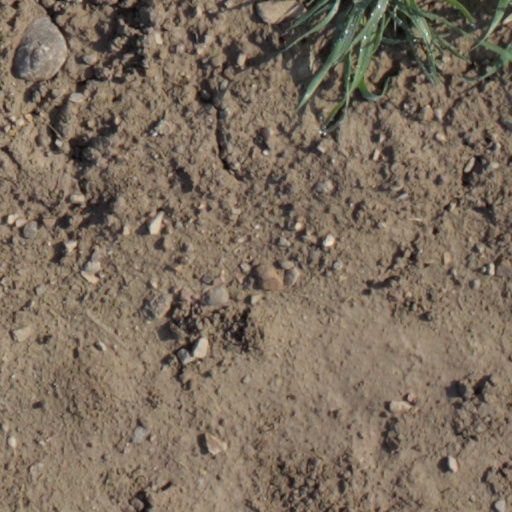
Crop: wheat